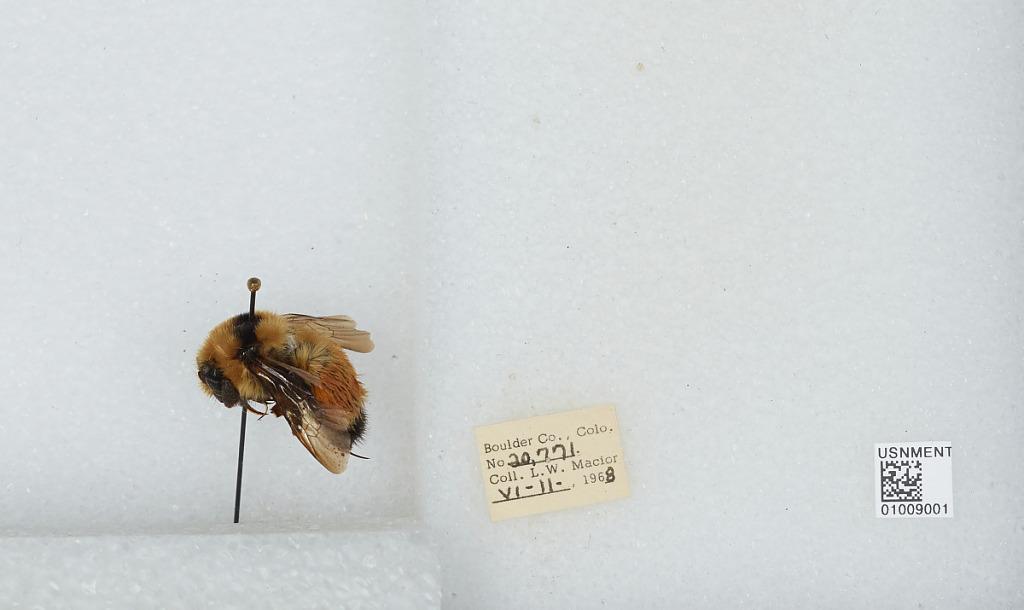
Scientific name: Bombus (Pyrobombus) huntii Greene
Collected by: L. Macior
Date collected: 1968-6-11
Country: United States
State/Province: Colorado
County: Boulder
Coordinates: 40.09, -105.36